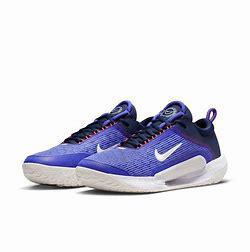
Brand: Nike
Model: Court Zoom NXT